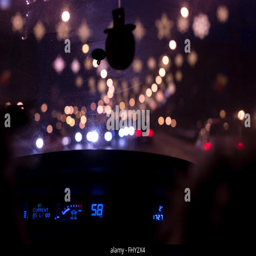
driving a car at night